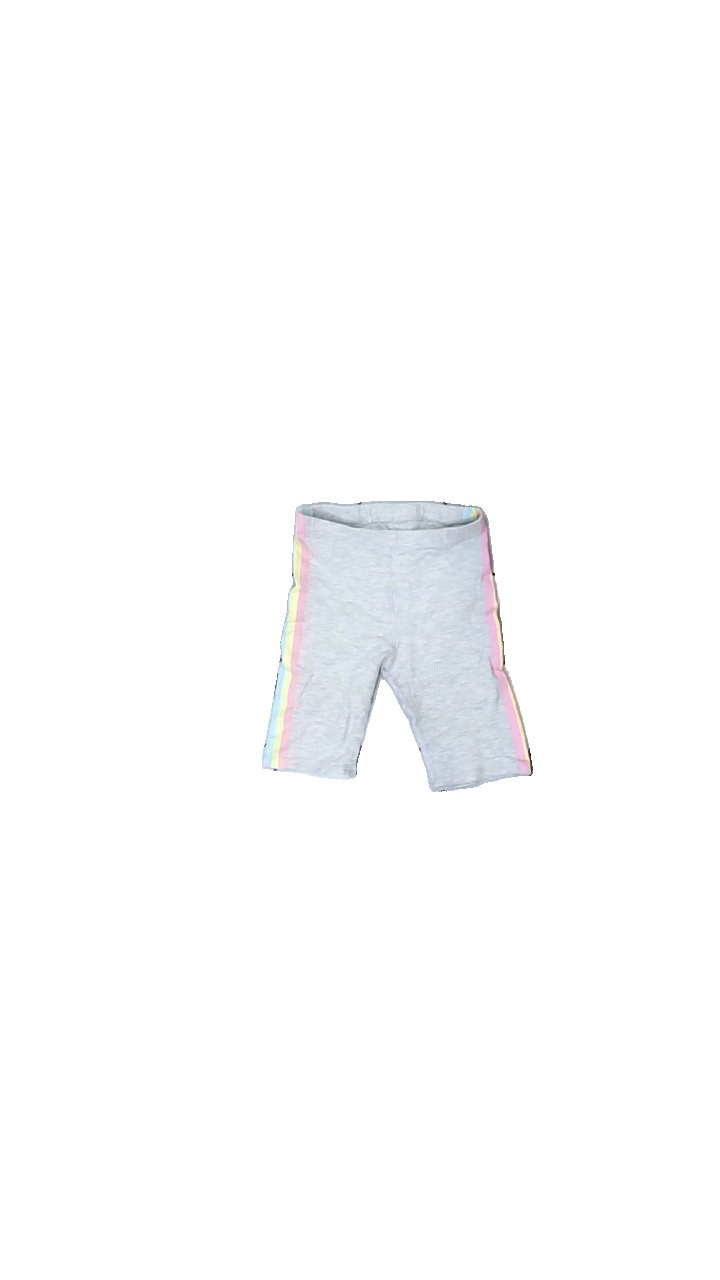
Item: Shorts (Children)
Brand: Missing
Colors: Grey, Blue, Yellow
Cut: Regular
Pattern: Striped
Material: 100% cotton
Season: All
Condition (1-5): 2
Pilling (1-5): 2
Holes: Minor
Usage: Recycle
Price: <50